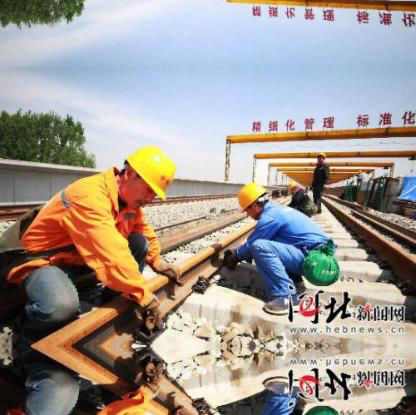
Objects in the image:
label: helmet
label: helmet
label: helmet
label: helmet